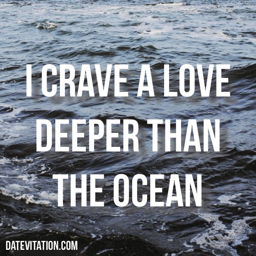
i crave a love deeper than the ocean .